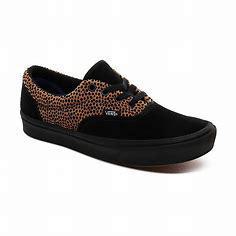
Brand: Vans
Model: Comfycush Era